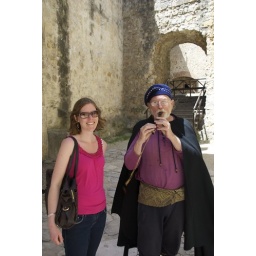
This guy playing the flute added to the experience of walking around the castle